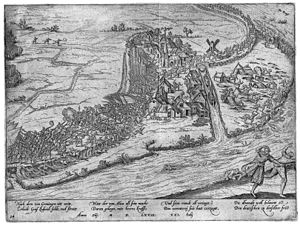
Slaget ved Jemmingen
Slaget ved Jemmingen, kobberstik af Frans Hogenberg.
Slaget ved Jemmingen var et slag mellan spanske tropper og oprørske hollændere ved flodbredden på halvøen Jemmingen ud for Emden den 21. juli 1568.